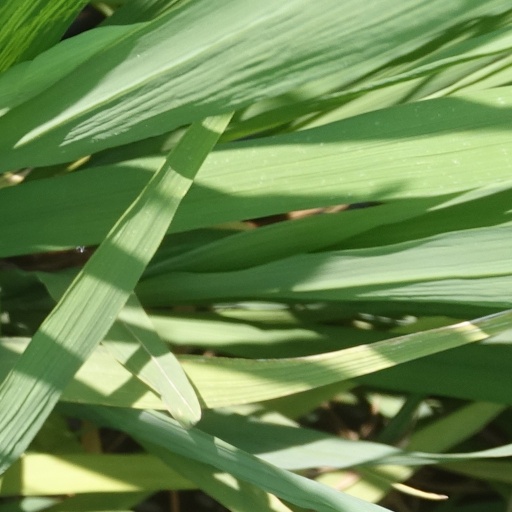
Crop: rice